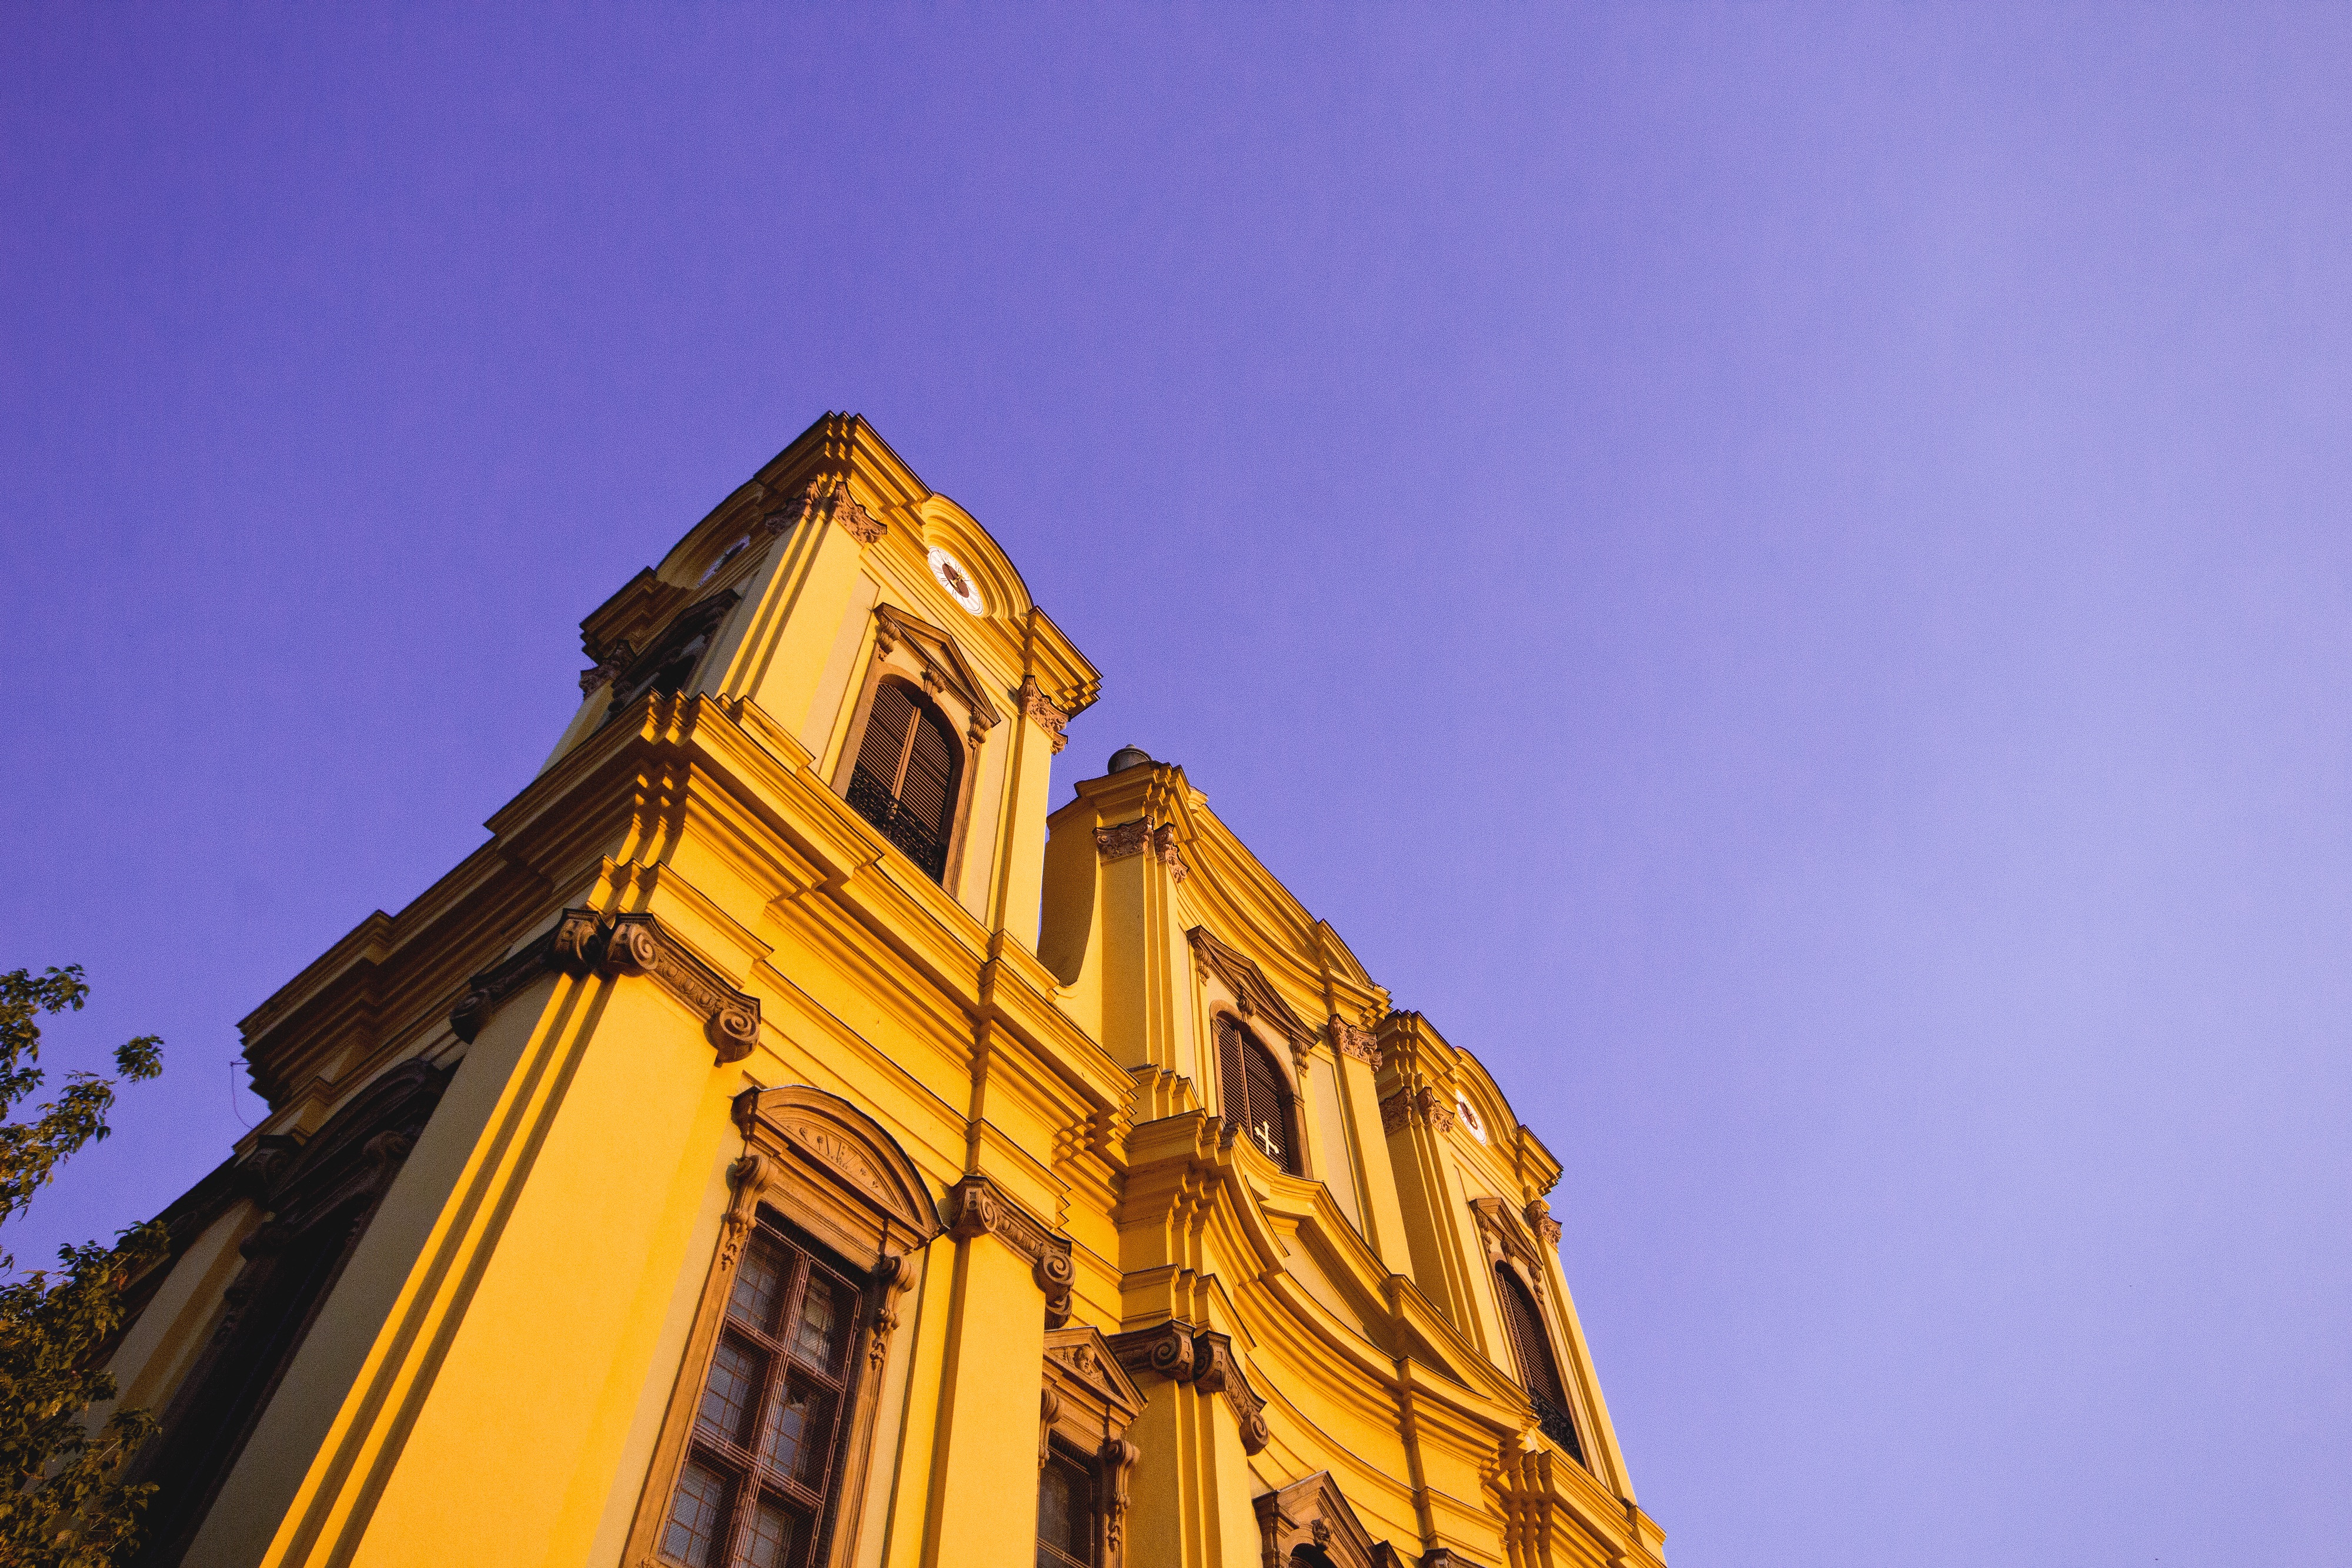
sky, night, evening, color, landmark, facade, yellow, place of worship, temple